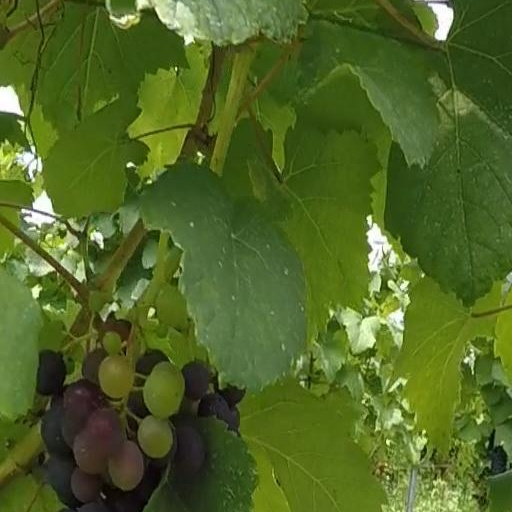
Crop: grape